Yaqui Drums

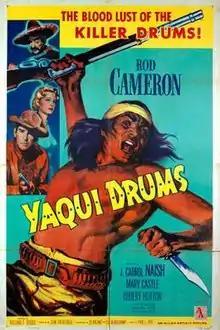

Yaqui Drums is a 1956 American Western film directed by Jean Yarbrough and starring Rod Cameron, J. Carrol Naish, Mary Castle.